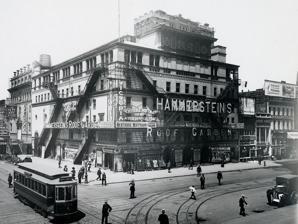
Building: Victoria Theatre (Hammerstein's)
Country: United States of America
Year built: 1899
Theater in Manhattan, New York (1899–1915) Victoria Theatre Hammerstein's Hammerstein’s Address 42nd Street and Seventh Avenue New York City United States Owner Oscar Hammerstein I Operator Oscar and William Hammerstein Type Broadway, Vaudeville Construction Opened 1899 Demolished 1915 Architect John B. McElfatrick The Victoria Theatre was a prominent American vaudeville house during the early years of the twentieth century. Theatre mogul Oscar Hammerstein I opened it in 1899 on the northwest corner of Seventh Avenue and 42nd Street , along New York City 's Longacre Square (now Times Square ). The theatre was closely associated with the Paradise Roof Garden above it, and the two venues came to be known collectively as Hammerstein's . The Victoria closed in 1915. Construction Undaunted by the failure of his father's massive Olympia Theatre , which Willie Hammerstein managed, he quickly secured the necessary funds to build the Victoria, purportedly named so in honor of his victory over his enemies. Due to budgetary constraints, the building crew was forced to take several cost-saving measures: the walls were filled with debris from the site’s demolished structure, Gilley Moore’s Market Stables; once erected, the plastered walls remained largely unadorned; and second-hand theatre seats lined the rows of the house. Despite the shortcuts, the press warmly greeted the grand opening; The New York Times deemed the décor “warm and comfortable,” free of anything “grotesque.” Legitimate theatre and vaudeville A three-act burletta titled The Reign of Error , featuring the comedy duo of the Rogers Brothers , christened the new stage and ran for at least fifty performances. In the four years that followed, Hammerstein presented ten other productions, one of which, a flop titled Sweet Music , was rumored to be of his own authorship. Not one of these productions, however, was successful enough to solidify a formidable reputation for the fledgling theatre. In 1904, Hammerstein's son Willie took over operations of the theatre, leaving Hammerstein more time to devote to his first love, grand opera. Willie took the drastic measure of turning the Victoria from legitimate theatre to vaudeville, and over the succeeding years, his risk proved tremendously profitable. Hammerstein's bore the distinction of being one of the few vaudeville houses in the city to operate independently of the virtual monopoly that B. F. Keith and E. F. Albee enjoyed. Headliners included such names as the Three Keatons , the Four Cohans , and the Seven Little Foys. In printed advertisements, the term “direct from Hammerstein’s” was testament to the quality of an act. Demise In 1915, Hammerstein sold the theatre to Samuel Roxy Rothafel ; however, the transfer of ownership was not a seamless one. A colorful anecdote had Hammerstein wielding a hammer to drive away the wrecking crew. The Times documented, “In Three Reels,” Hammerstein's sordid legal struggle to gain access to his former office. Roxy wasted no time in gutting the building and demolishing the Seventh Avenue facade. The Rialto Theatre , a movie palace, opened soon thereafter. Nineteen years later, the entire structure was razed and replaced with offices, shops, and a smaller theater. References